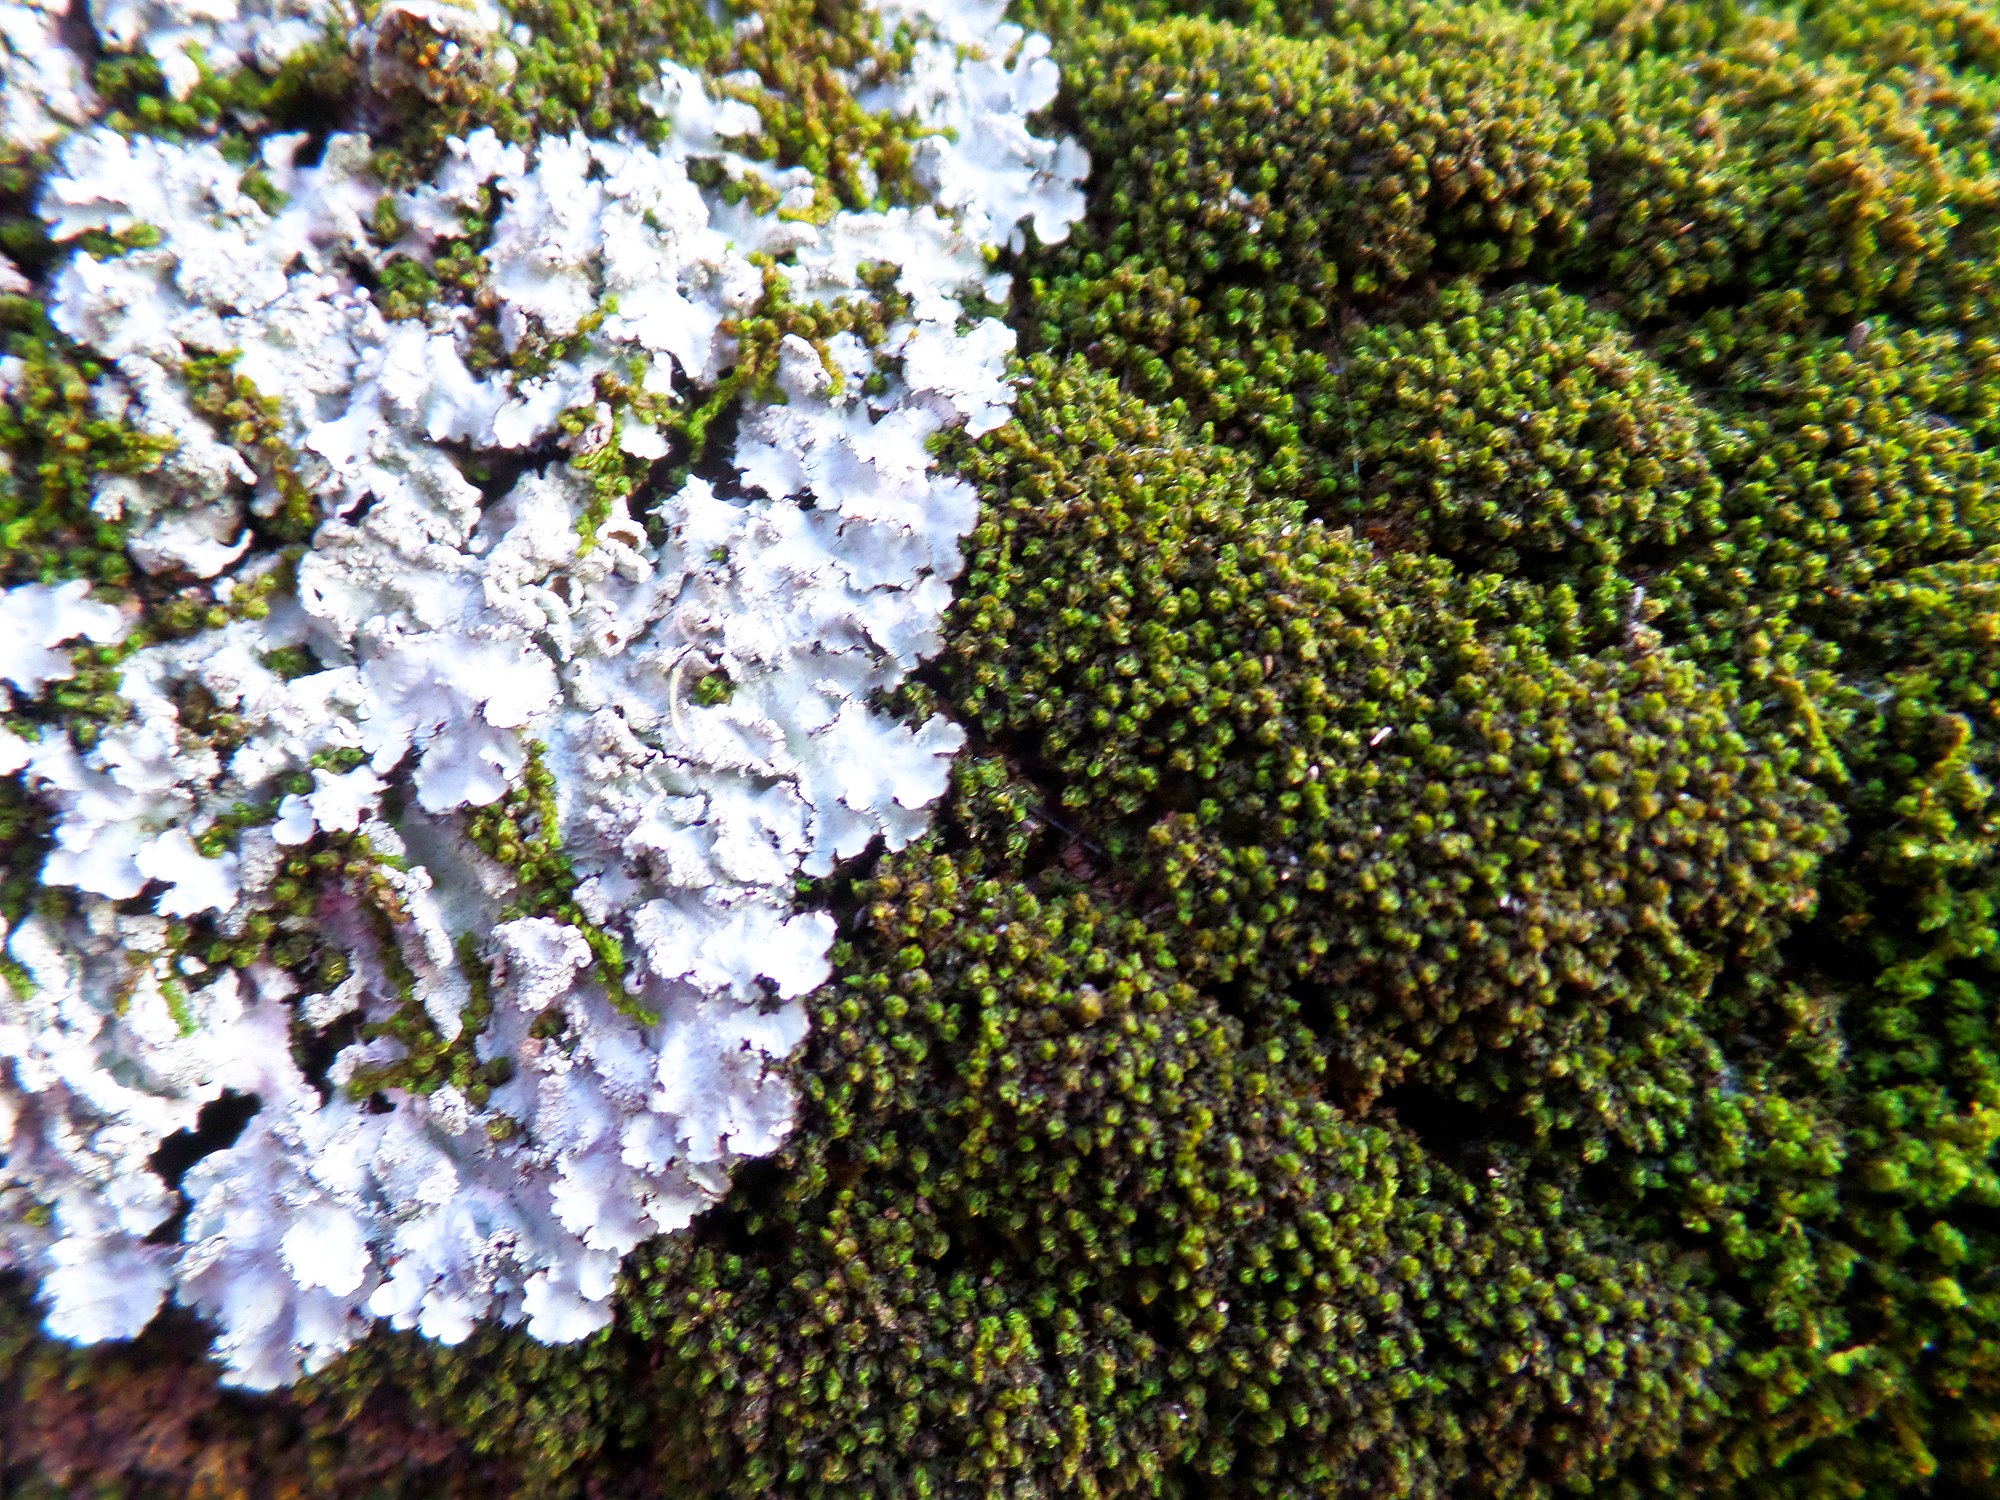
tree, branch, blossom, plant, leaf, flower, moss, bush, produce, botany, flora, australia, lichen, nsw, northdurras, shrub, flowering plant, woody plant, land plant